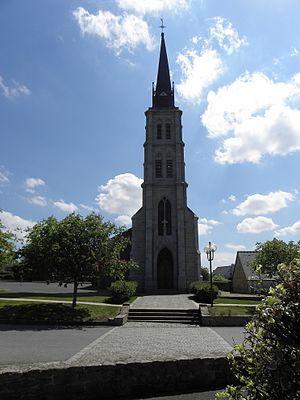
Église Saint-Laurent de Trévron (22). Tour-clocher. Architecte
La liste des églises des Côtes-d'Armor recense de la manière la plus complète possible les églises, cathédrales et basiliques situées dans le département français des Côtes-d'Armor.
Trévron [tʁevʁɔ̃] est une commune française située dans le département des Côtes-d'Armor en région Bretagne.